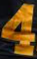
Number: 4